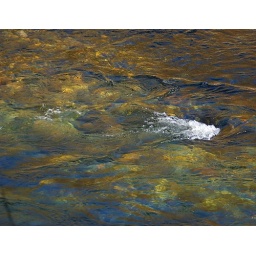
Blip in river with colorful reflections